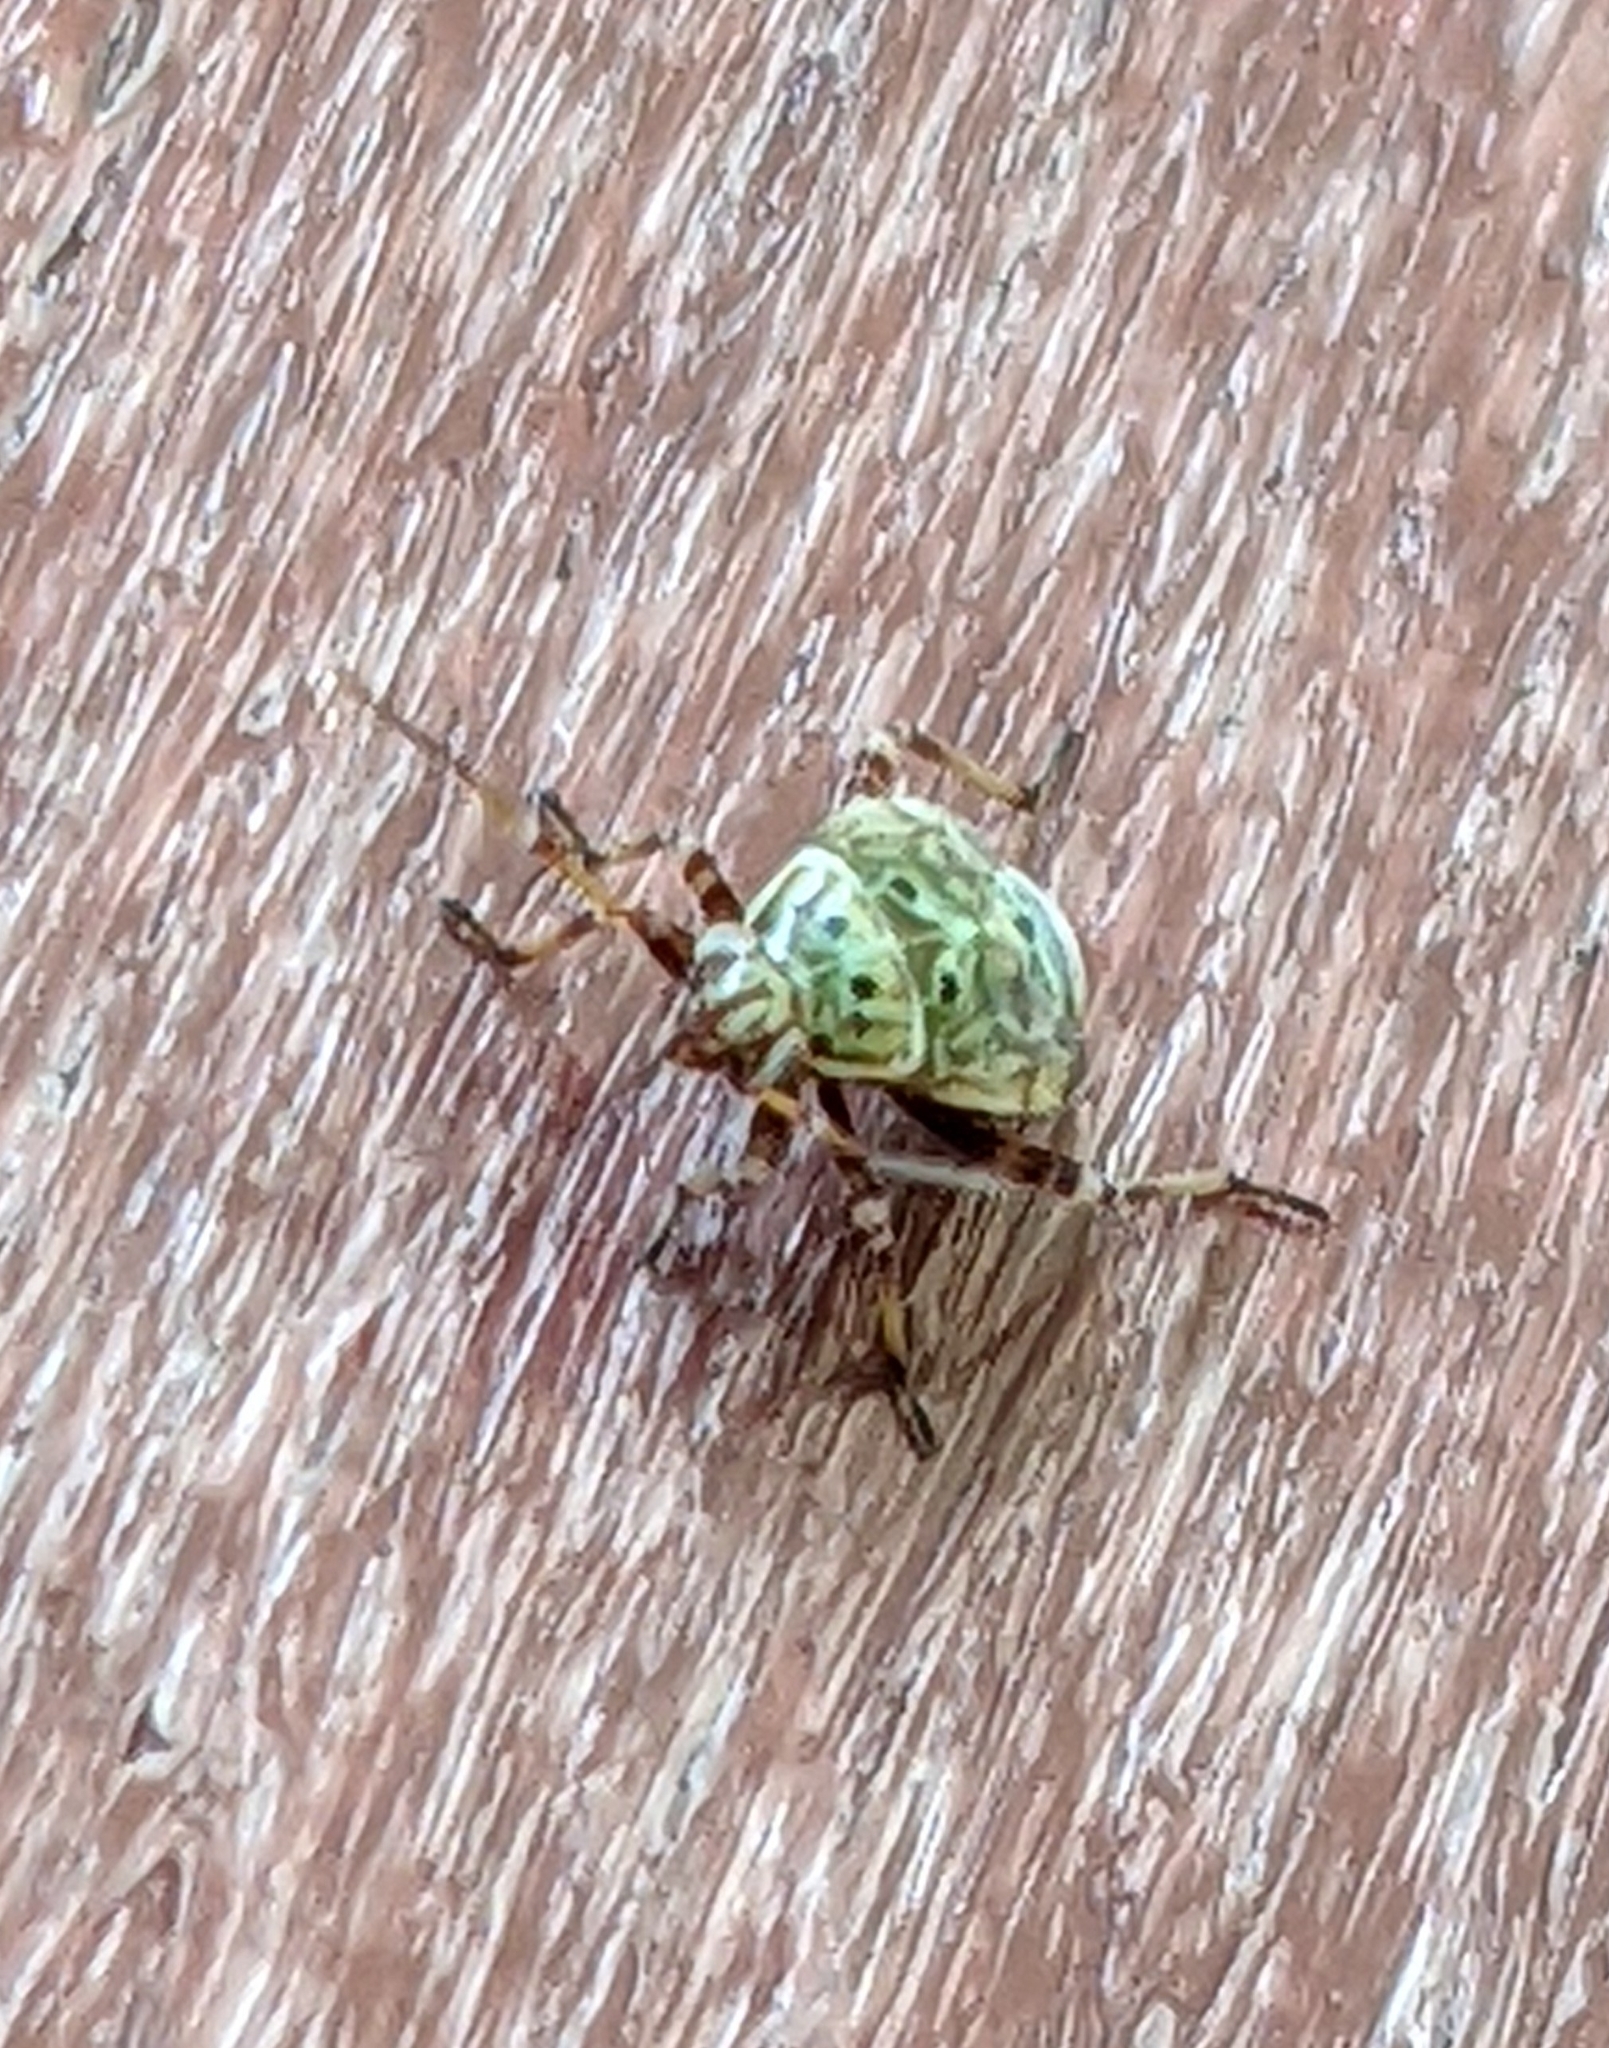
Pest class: lygus_bug